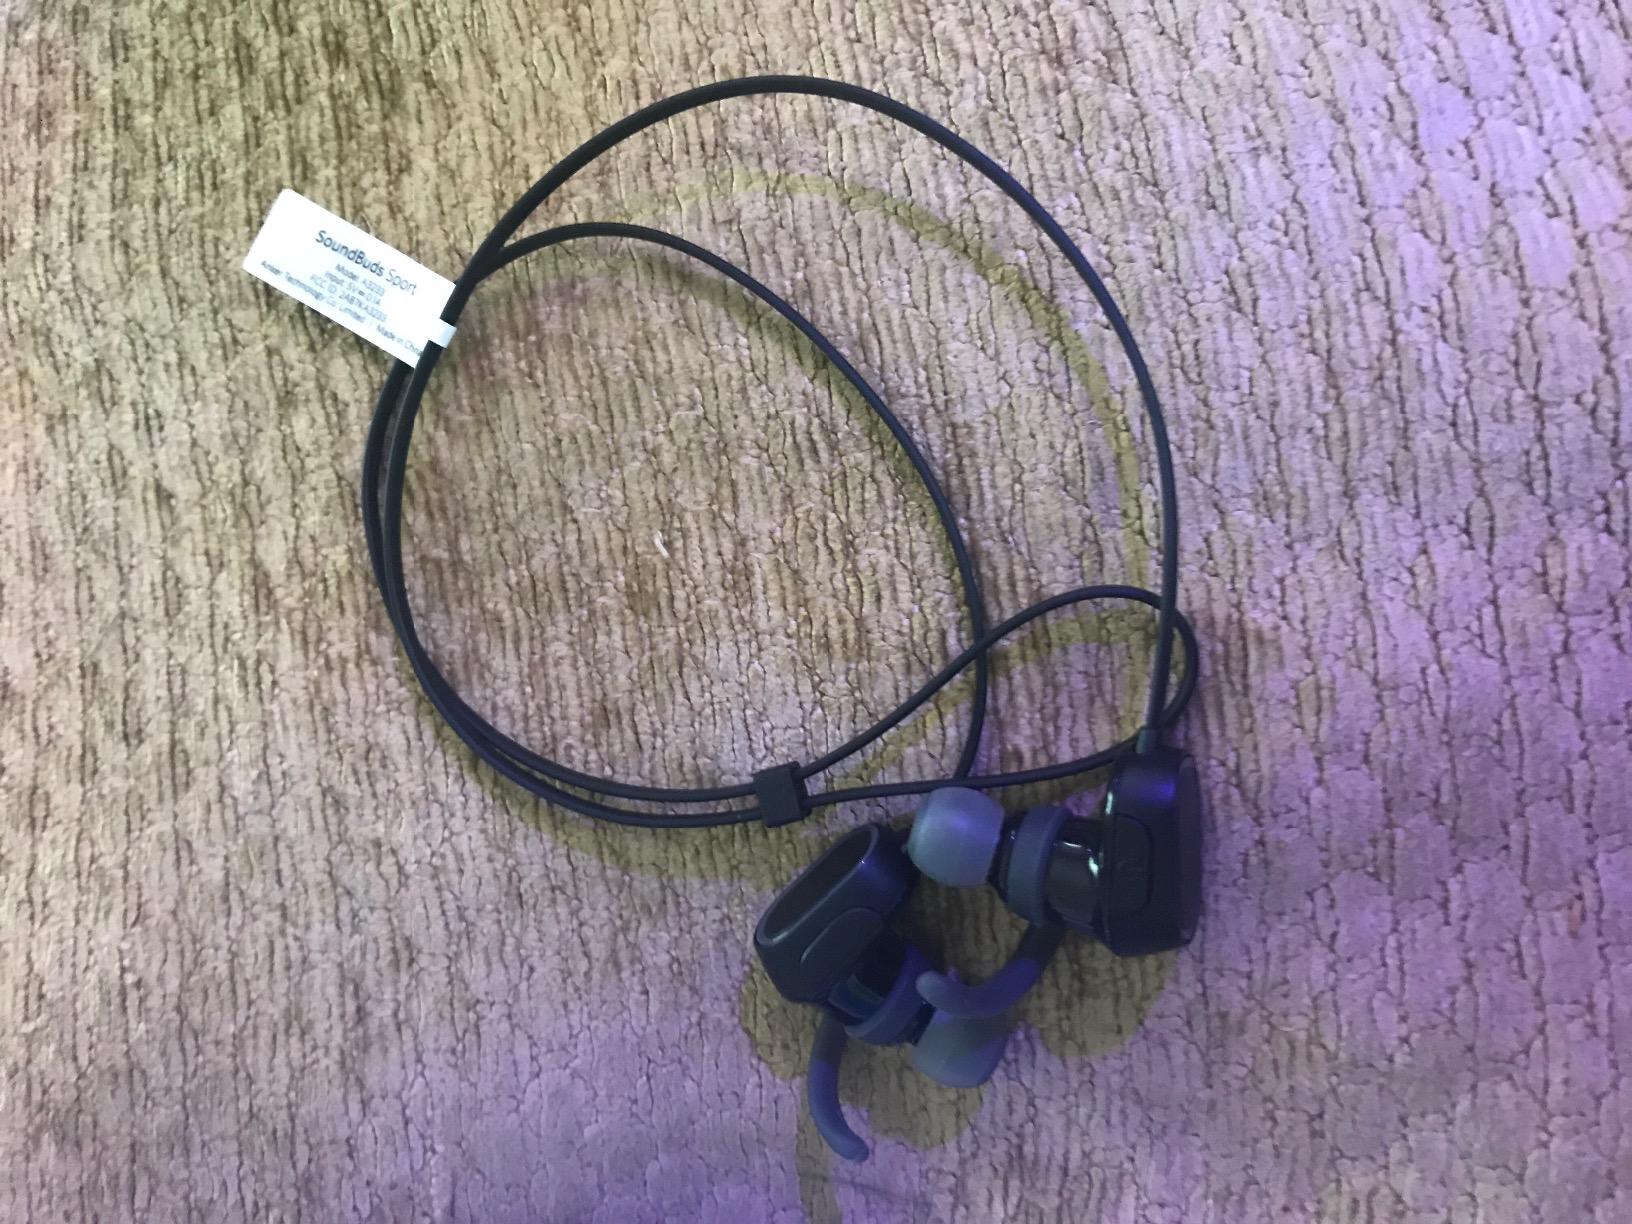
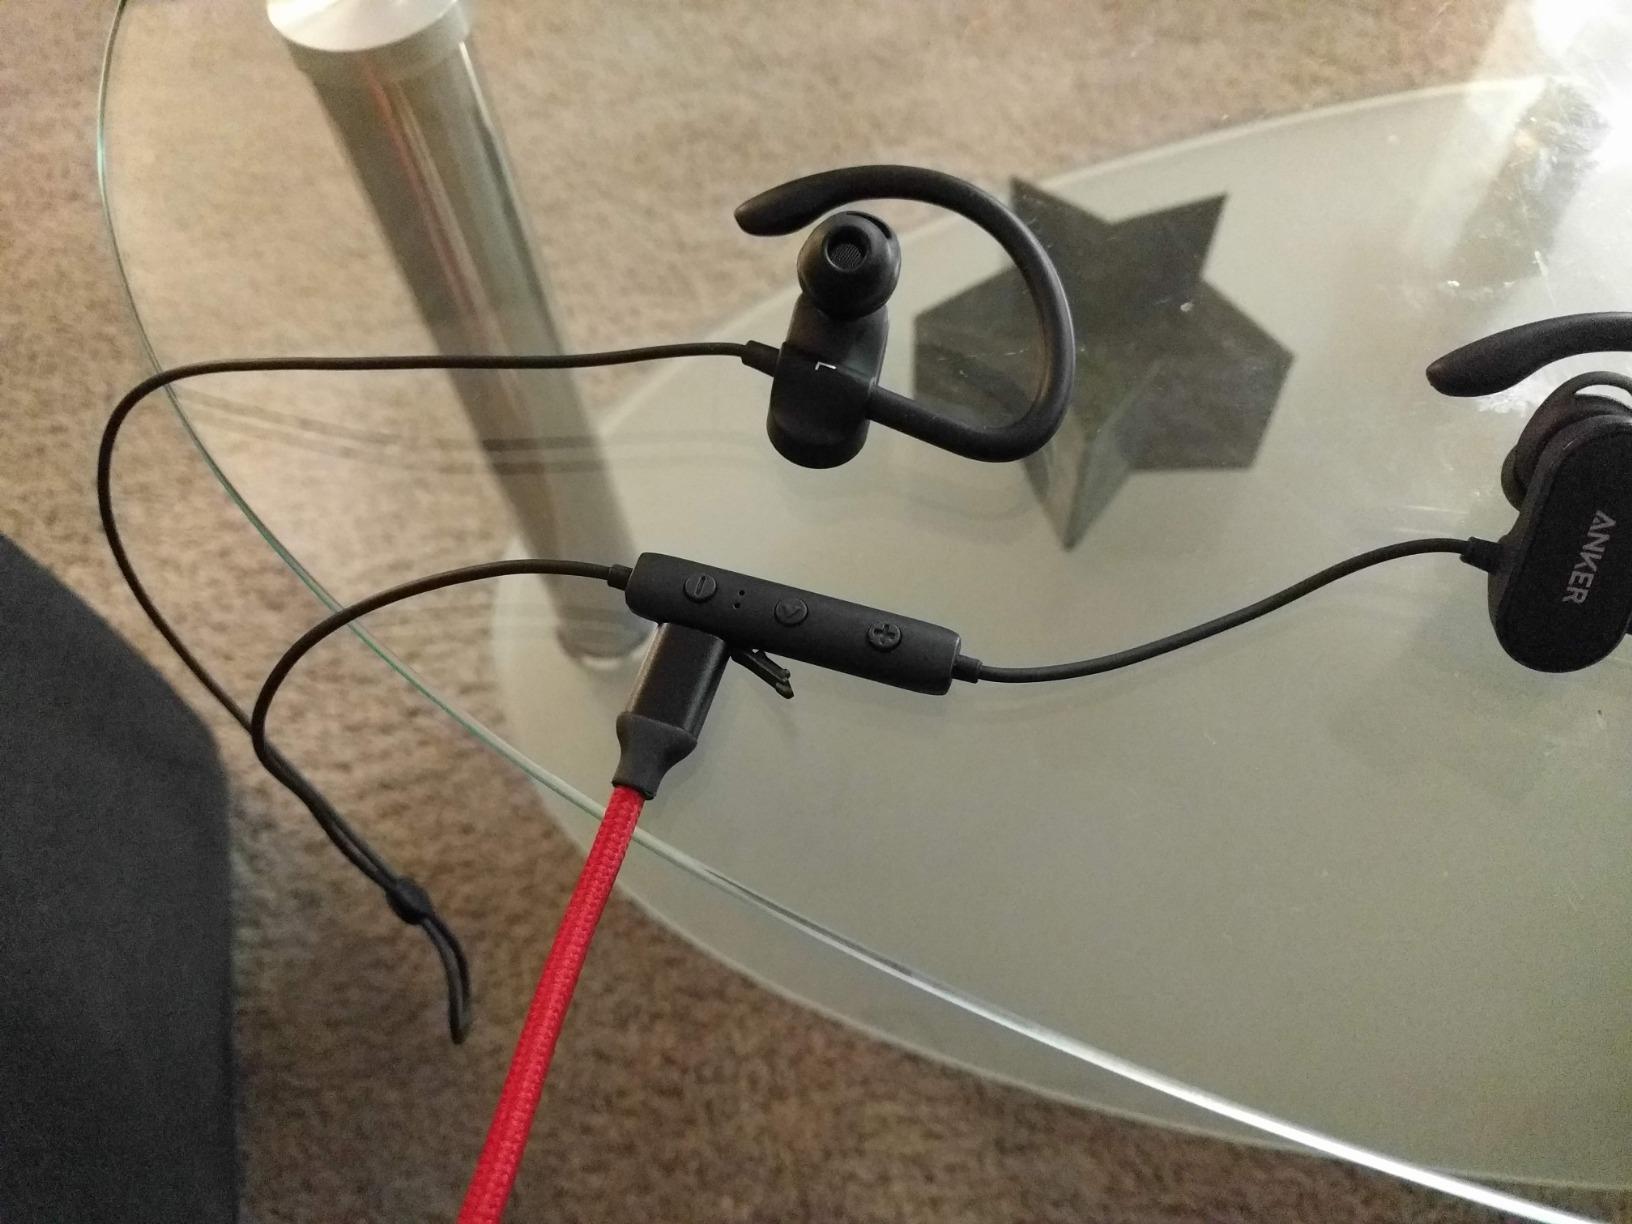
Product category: headphones
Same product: no